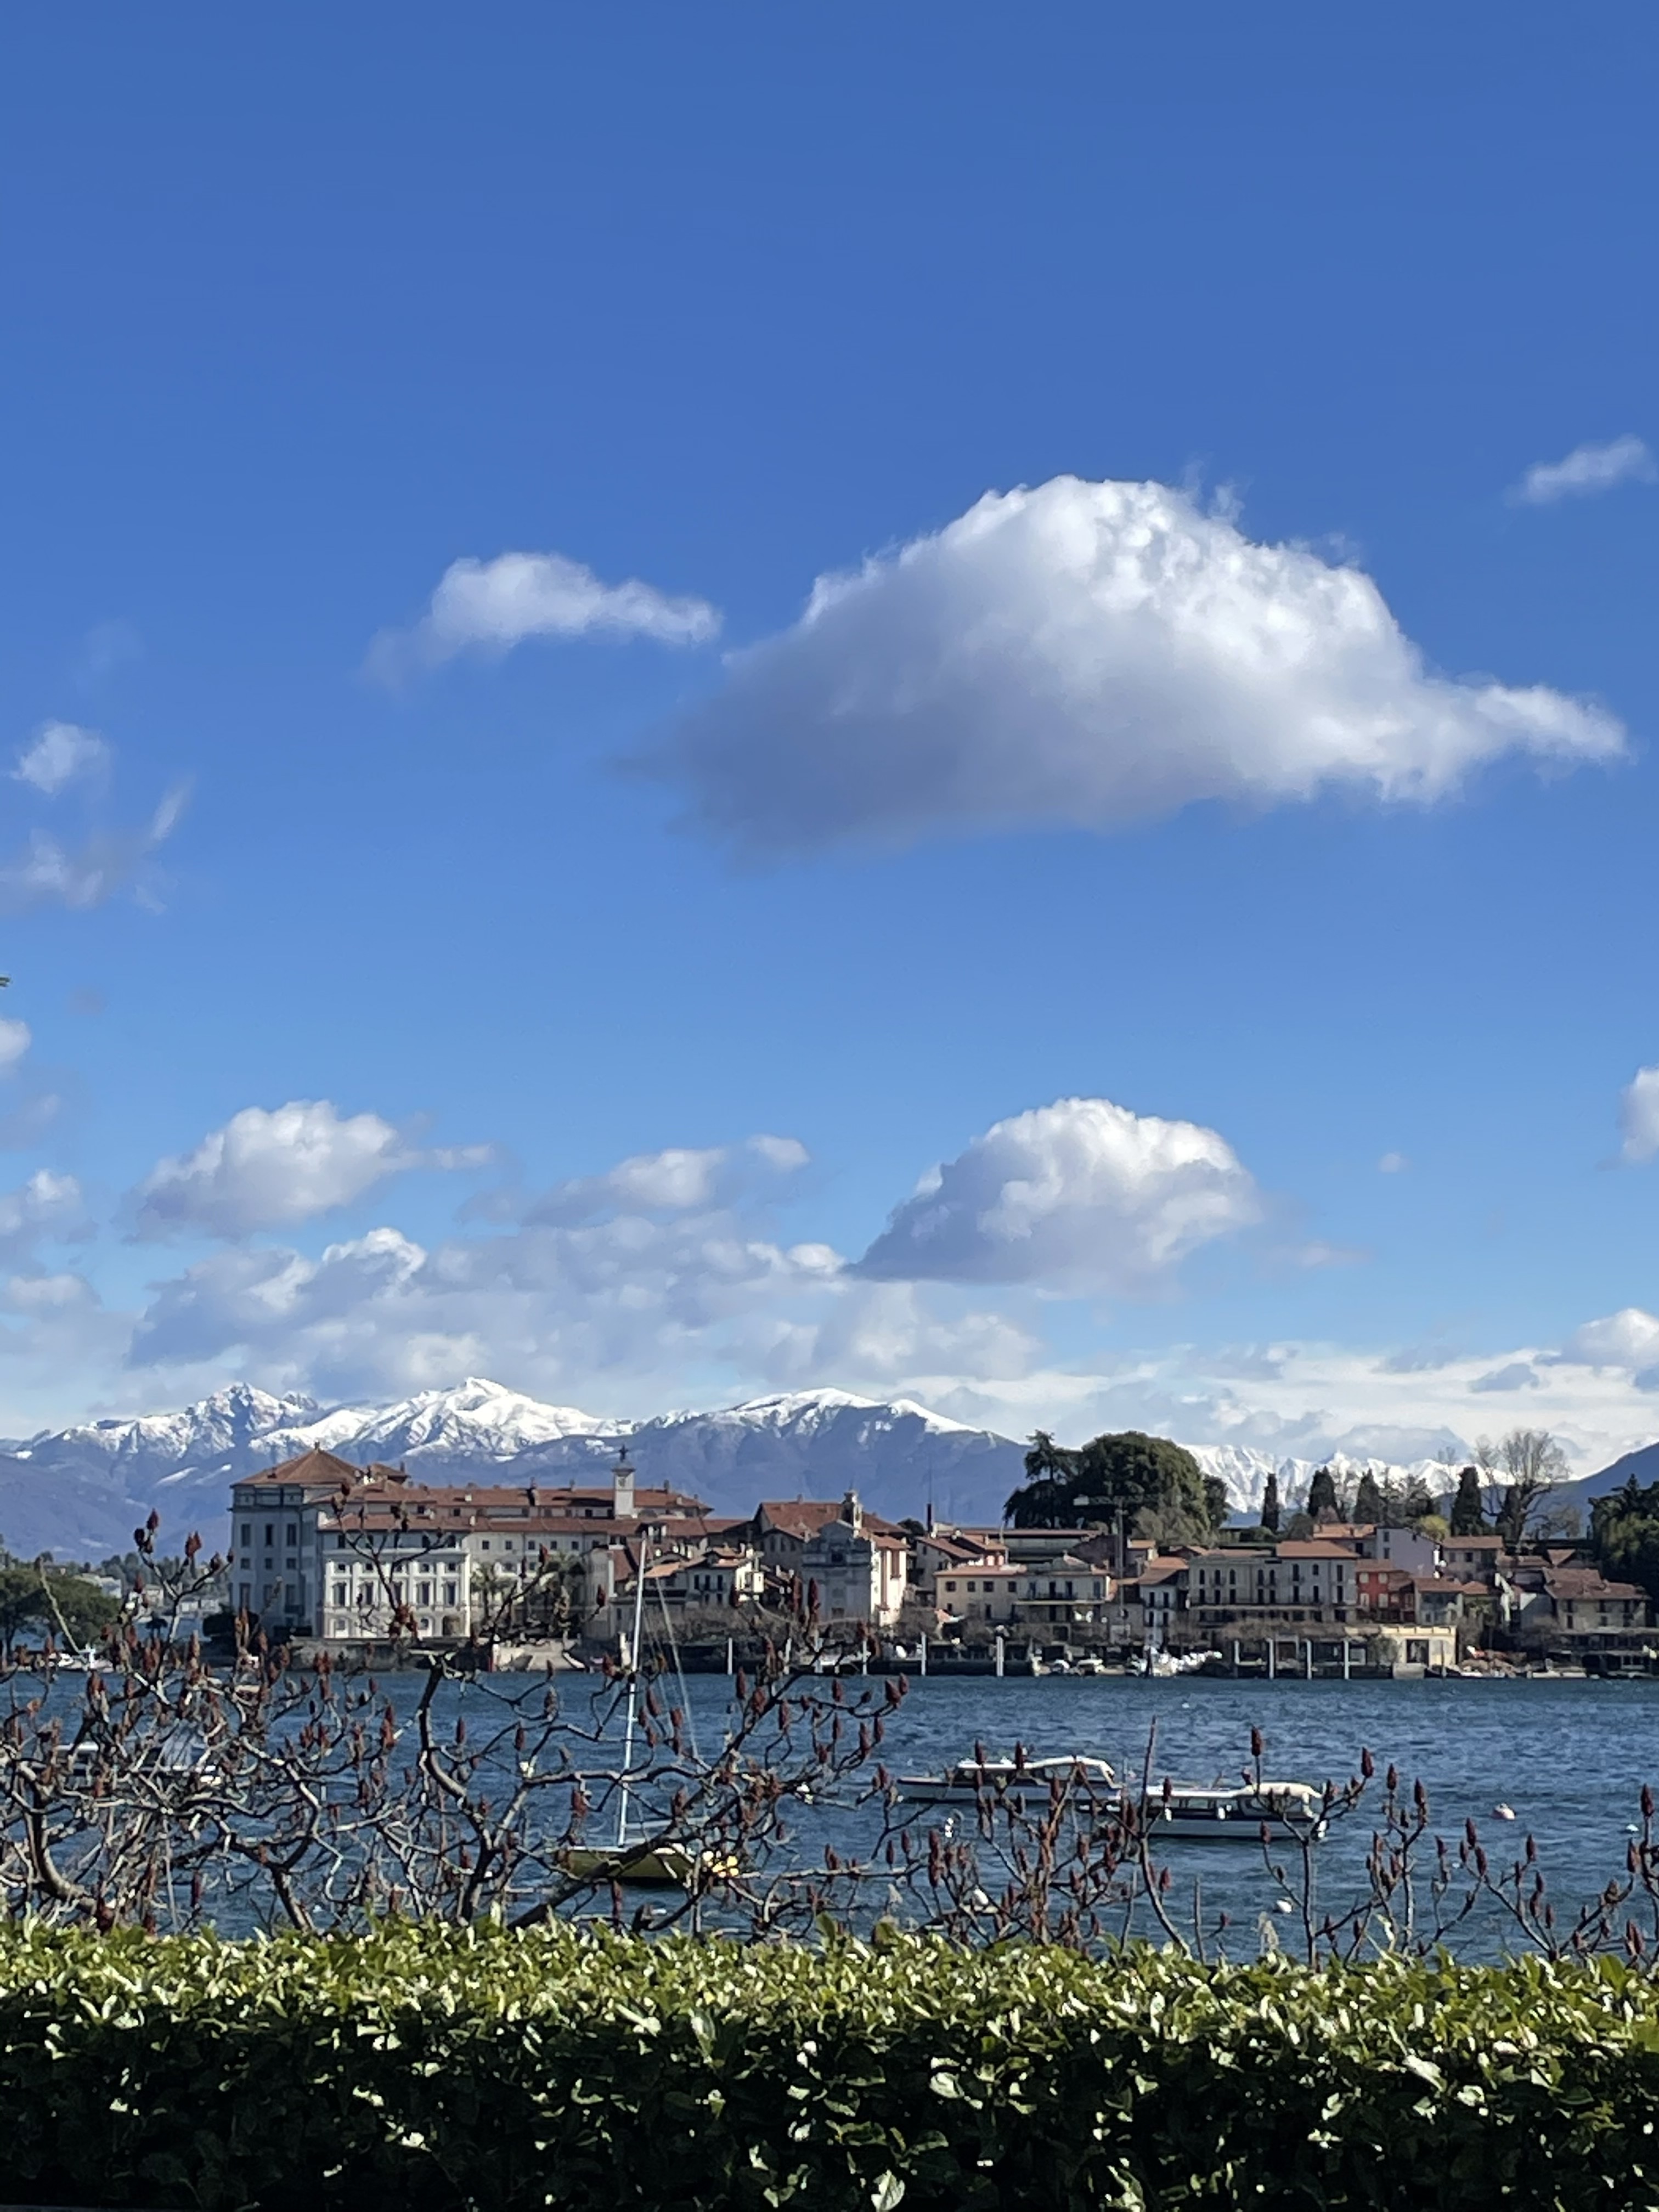
natural, cloud, sky, water, water resources, plant, building, azure, natural landscape, coastal and oceanic landforms, tree, cumulus, bank, horizon, city, rural area, cityscape, landscape, waterway, grass, shore, metropolis, wind wave, hill, reservoir, meteorological phenomenon, wind, coast, ocean, tower block, lake, reflection, sound, mountain, mountain range, evening, dusk, lake district, bay, grassland, field, suburb, tropics, skyline, wave, loch, tourism, leisure, night, inlet, sea, river